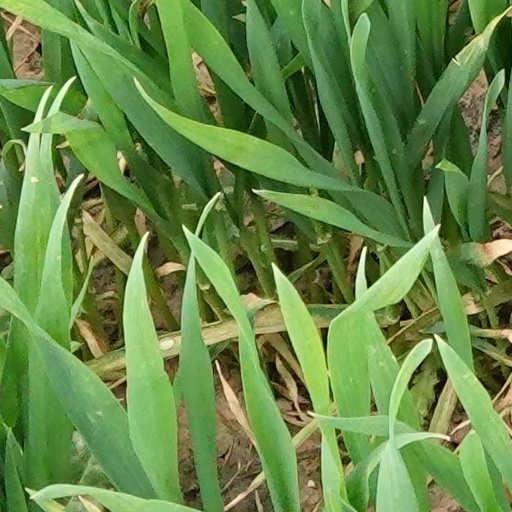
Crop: wheat